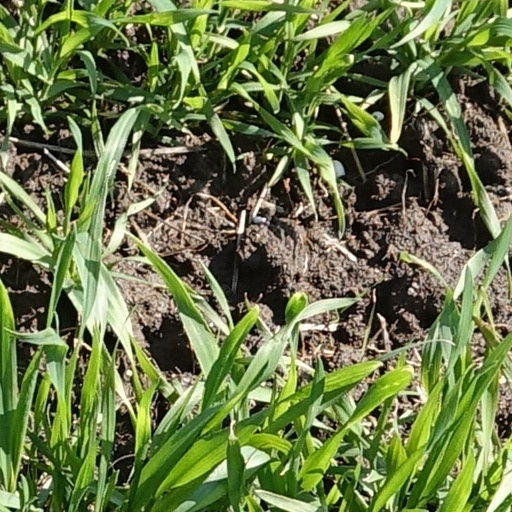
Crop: wheat